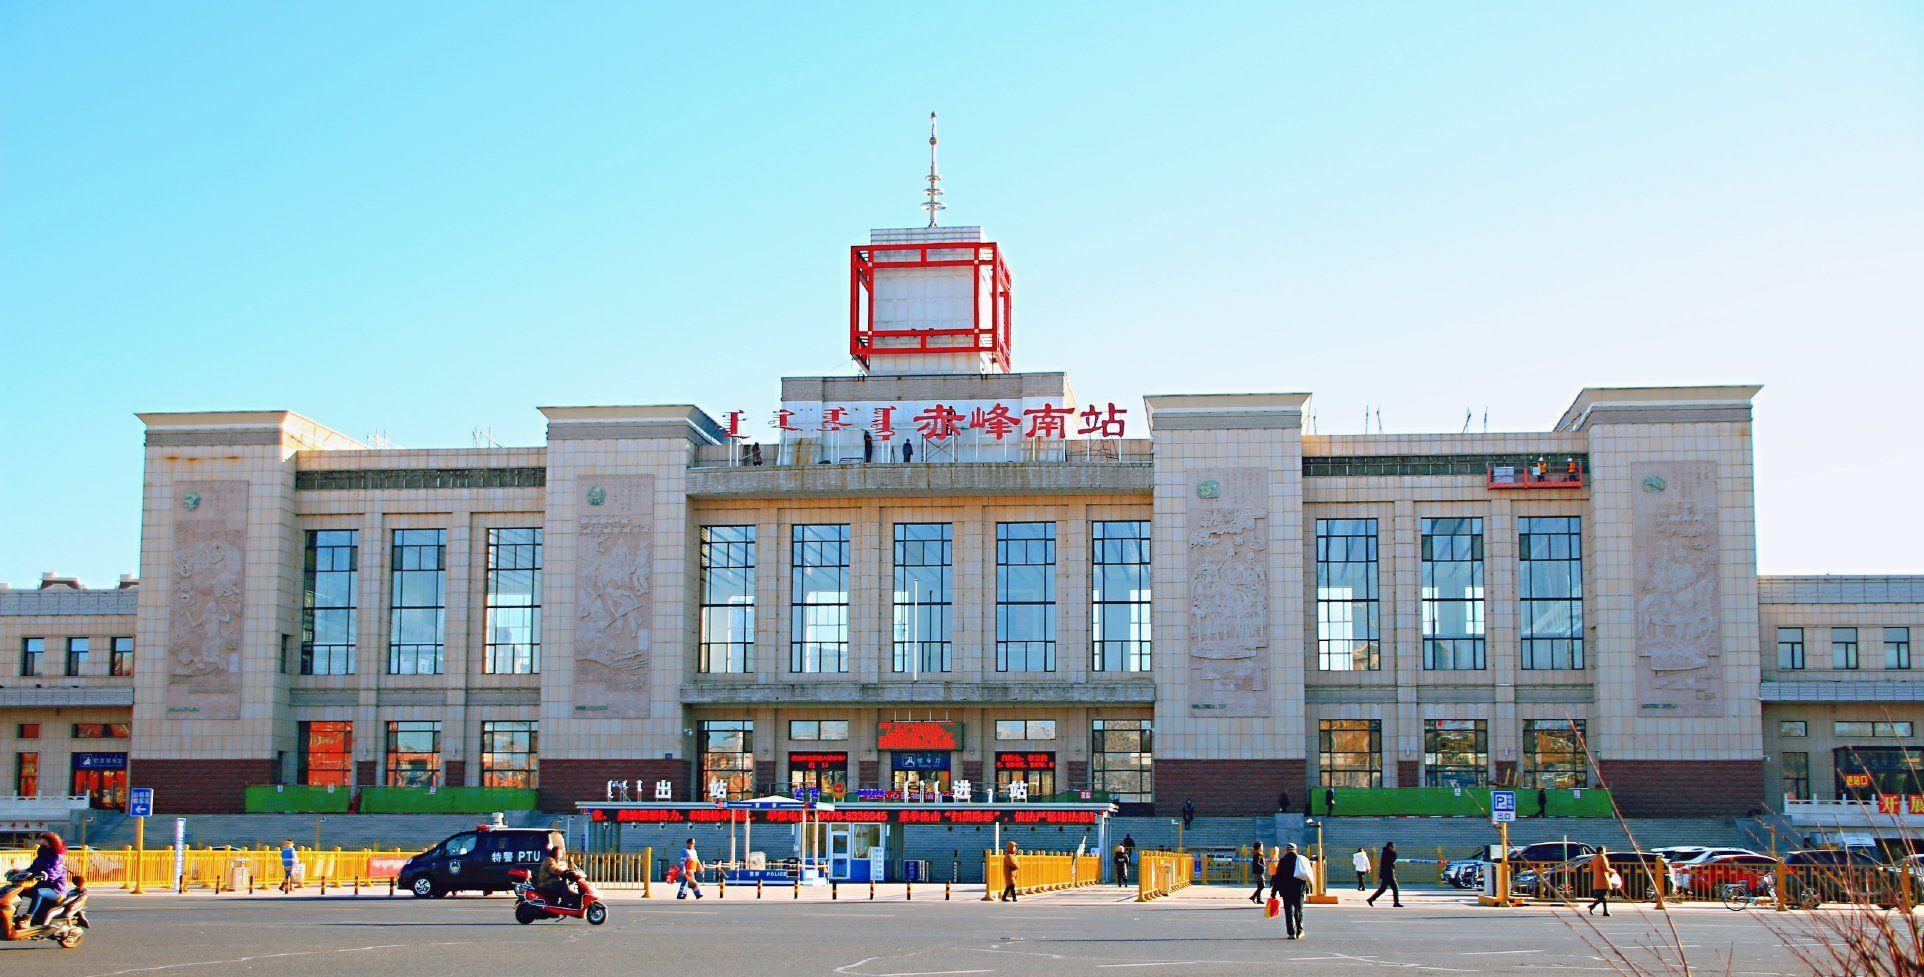
地标名称：赤峰南站
所在城市：赤峰市·红山区